Maureen O'Hara

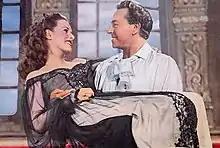
O'Hara with Paul Henreid in "The Spanish Main" (1945)

In 1945, O'Hara starred opposite Paul Henreid in "The Spanish Main" as feisty noblewoman Contessa Francesca, the daughter of a Mexican viceroy. O'Hara described it as "one of my more decorative roles", as her character is a particularly aggressive one among the men on a ship, and during the course of the film her face is smothered in chimney soot. O'Hara almost did not win the role when another actress falsely told RKO executive Joe Nolan that she was "as big as a horse" after giving birth to a daughter in 1944. Around this time "an actress named Kathryn" also falsely accused O'Hara of making sexual advances towards her in an elevator, which she believed was a way for the actress to gain attention at the start of her career. During the production of "The Spanish Main", O'Hara was visited by John Ford, who was initially turned away for being shabbily dressed, but was later admitted. He informed her about the project that would become "The Quiet Man" (1952). Malone notes that in the film O'Hara "shows her determination not to leave her sexuality at the birthing stool", commenting that she looks "deliciously fragrant in the splashy histrionics on view here, in RKO's first film in the three-color Technicolor process" O'Hara became a naturalized citizen of the United States on 24 January 1946, and held dual citizenship with the United States and her native Ireland.